Bolliger & Mabillard

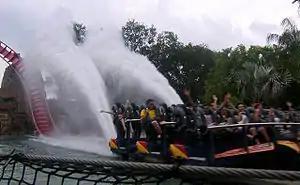

A notable feature of Bolliger & Mabillard roller coasters is the box-section track. The running rails are connected to a box-section spine, instead of the circular spine used by other manufacturers. When a train travels around a box-section track, it creates a one-of-a-kind whooshing sound, which is sometimes nicknamed the “B&M roar” by roller coaster enthusiasts. However, on some Bolliger & Mabillard roller coasters, such as "Talon" at Dorney Park & Wildwater Kingdom and "GateKeeper" at Cedar Point, the track is filled with a proprietary sound dampening material to reduce this noise.